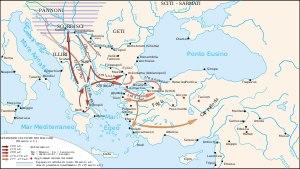
La Grande Expédition est le nom donné à trois campagnes militaires simultanées entreprises en 280 et 279 av. J.-C., contre les royaumes hellénistiques de Thrace et de Macédoine, par des groupes identifiées comme celtiques par les auteurs anciens et les historiens contemporains. Cette expédition a pour conséquence l'installation d'une partie des survivants sur la rive occidentale de la mer Noire, en un lieu non identifié connu sous le nom de royaume de Tylis, tandis que d'autres passent en Anatolie pour s'installer à partir de 272 av. J.-C. dans une région qui prend alors le nom de Galatie.
La Galatie est une région historique d'Anatolie, dont le nom vient d'un peuple celte qui y a migré dans l'Antiquité, aux alentours de 279 av. J.-C..
Léonorios était un des chefs celtes durant leur invasion du Royaume de Macédoine et des pays adjacents, la Grande expédition. Quand en -279, les forces principales sous Brennos marchent vers le sud en Macédoine et en Grèce helléniste, Léonorios et Lutorios mènent un détachement de vingt mille guerriers en Thrace, où ils ravagent le pays jusqu'au rives du détroit des Dardanelles, forcent la ville de Byzance à leur payer un tribut et se rendent maîtres de Lysimacheia. Les riches rivages asiatiques de l'Hellespont leur offraient une perspective alléchante, et tandis que Léonorios était retourné à Byzance, afin de contraindre les habitants de cette ville de lui donner les moyens de transport de ses troupes vers l'Anatolie, Lutorios parvient à capturer quelques vaisseaux, avec lesquels il fait traverser l'Hellespont à toutes les forces restantes sous son commandement.